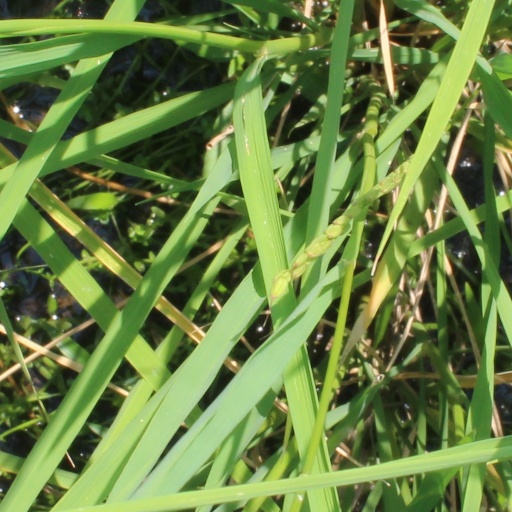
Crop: rice